Operation Lion's Leap

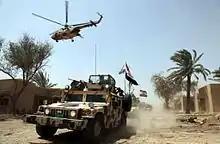
Members of Iraqi Special Operations Forces (ISOF) participate in Operation Lion's Leap on 26 April 2011

12 suspects were arrested by Iraqi national police forces and the al-Baqer emergency brigade during the first hours of the operation.